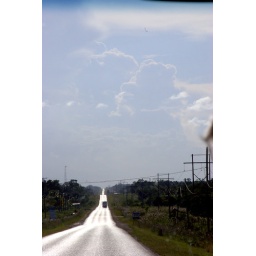
Long road to Chaa Creek - shot this from inside the car in the backseat :)